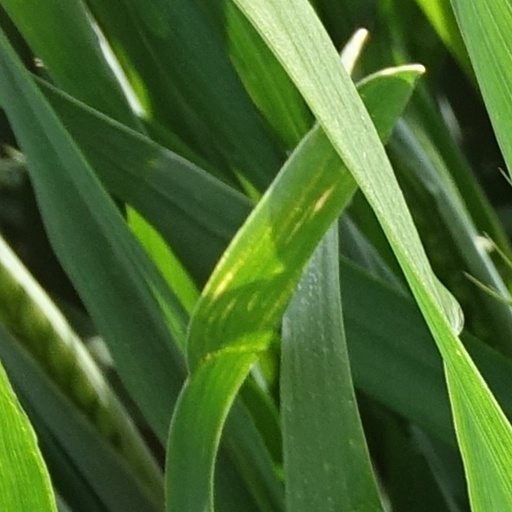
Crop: wheat